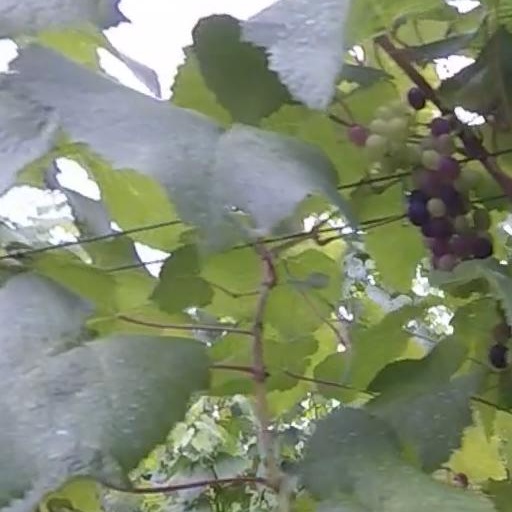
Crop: grape